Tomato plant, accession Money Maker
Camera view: tilt-top (135 deg); turntable rotation: 300 degrees
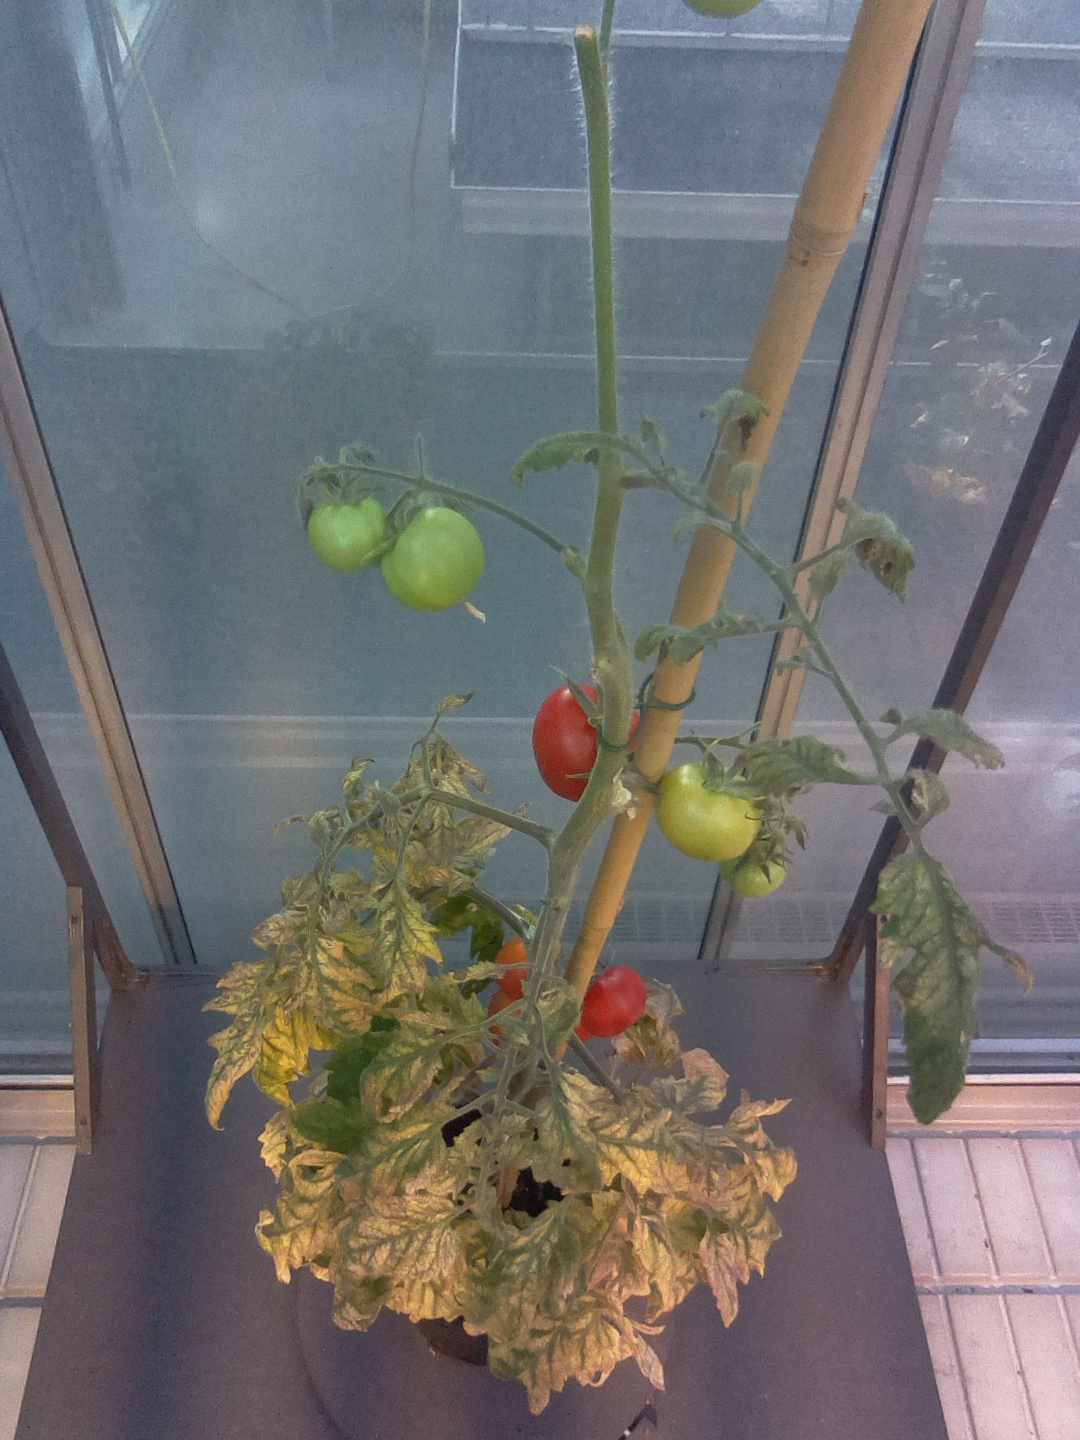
BBCH growth stage 85: 50%-60% of fruits show typical fully ripe color